MyCole Pruitt

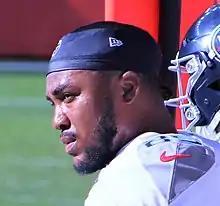
Pruitt with the Titans in 2019

On September 10, 2018, Pruitt was signed by the Tennessee Titans off the Texans practice squad after Delanie Walker suffered a season-ending ankle injury. On November 18, 2018, in a 38-10 Week 11 loss to the Indianapolis Colts, Pruitt caught his first reception of the season for 19 yards. On December 22, 2018, Pruitt caught his first NFL touchdown from Blaine Gabbert in the Titans' 25-16 Week 16 win against the Washington Redskins.